Syriac language

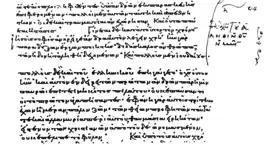
Syriac "Codex Ambrosianus" (F. 128) from the 11th century (CORRECTION: here the text is in Greek cursive)

Those problems were addressed by prominent scholars, including Theodor Nöldeke (d. 1930) who noted on several occasions that term ""Syriac language"" has come to have two distinctive meanings, wider and narrower, with first (historical and wider) serving as a common synonym for Aramaic language in general, while other (conventional and narrower) designating only the Edessan Aramaic, also referred to more specifically as the ""Classical Syriac"".